Manga Barcelona

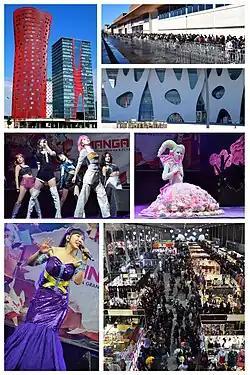
Pictures from 28th Manga Barcelona in 2022

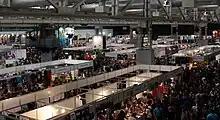
Salón del Manga de Barcelona 2011

Manga Barcelona, formerly known until 2018 as Saló del Manga de Barcelona is a Spanish anime and manga convention held annually in Barcelona, and is the largest anime convention in Spain and the second largest in all Europe.